Beamish and Crawford

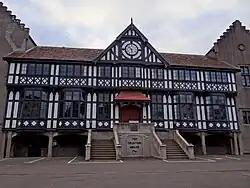
The Counting House, part of the brewery complex in central Cork, Ireland

The Cork Porter Brewery was founded in 1791 by Beamish, Crawford, Barrett, and O’Brien. They purchased an existing brewery from Edward Allen (the son of Aylmer Allen who had run the brewery until his death in May 1791) on a site in Cramer's Lane that had been used for brewing since at least 1650 (and possibly as early as 1500). By 29 August 1791, Beamish, Crawford, Barrett, and O'Brien had placed advertisements seeking barley for their company. Brewing commenced on 17 January 1792, with product sales starting in June 1792.